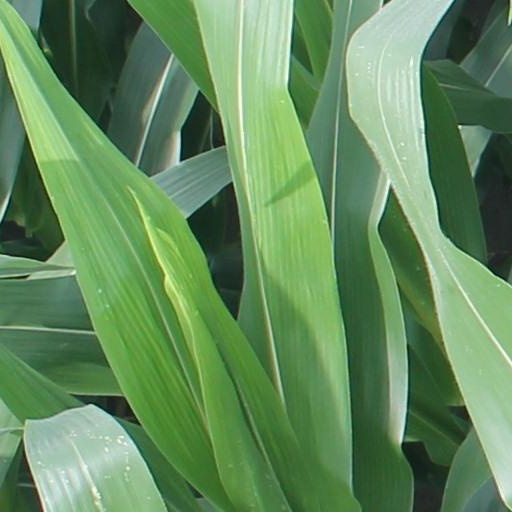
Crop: maize; corn